Tom Molineaux

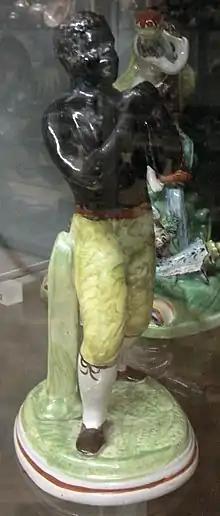
Staffordshire figure, c. 1815

On December 3, 1810, having been trained by Bill Richmond, Molineaux fought Tom Cribb at Shenington Hollow in Oxfordshire for the English title. According to the journalist and sportswriter Pierce Egan, who was present, Molineaux stood at five foot eight and a quarter inches tall and, for this fight, weighed "fourteen stone two". Egan wrote that few people, including Cribb, expected the fight to last very long; there was betting that Cribb would win in the first ten rounds. Molineaux proved a powerful and intelligent fighter, and the two heavily battered each other. There was a disturbance in the 19th round as Molineaux and Cribb were locked in a wrestler's hold (legal under the rules of the time) so that neither could hit the other nor escape. The referee stood by, uncertain whether he should break the two apart, and the dissatisfied crowd pushed into the ring. In the confusion, Molineaux hurt his left hand; Egan could not tell if it had been broken. There was a dispute over whether Cribb had returned to the line before the allowed 30 seconds had passed. If he had not, Molineaux would have won, but the referee could not tell in the confusion and the fight went on. After the 34th round, Molineaux said he could not continue, but his second persuaded him to return to the ring, where he was defeated in the 35th round.